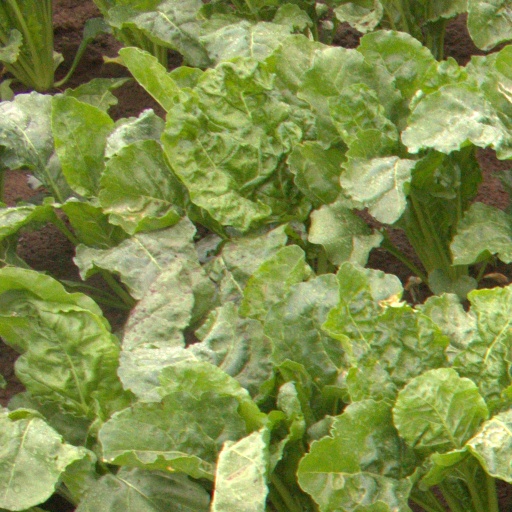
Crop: sugar beet